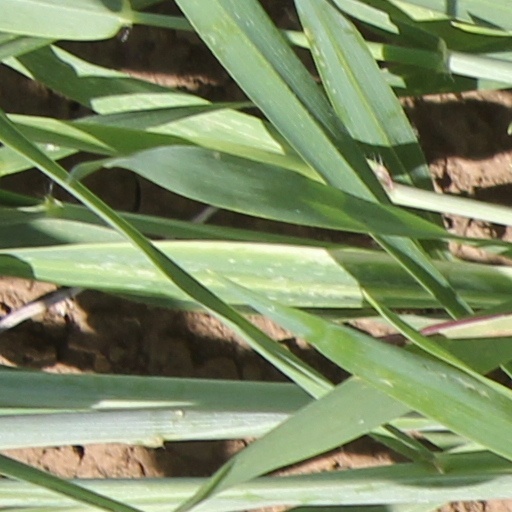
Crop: wheat